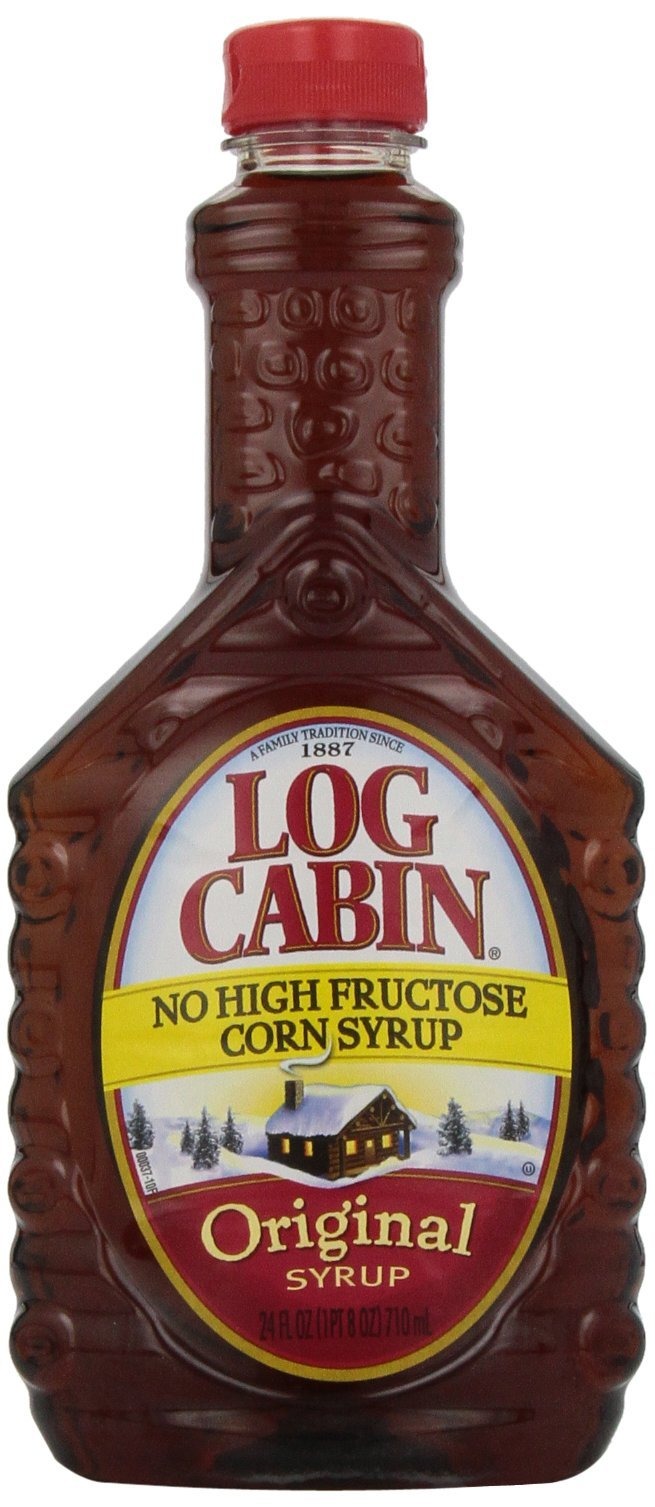
Item Name: Log Cabin Syrup, Original, 24 , Set of 4
Value: 96.0
Unit: Fl Oz

Price: 3.74